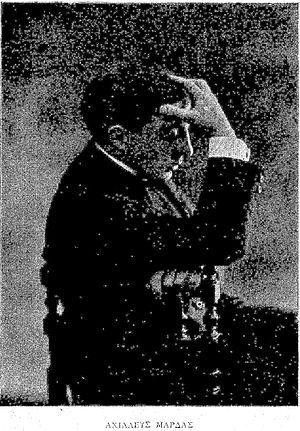
Achilléas Madrás né en 1875 et mort en 1966 ou le 29 novembre 1972, est un réalisateur, scénariste et acteur grec.
Le cinéma grec, recouvrant les productions cinématographiques réalisées en Grèce ou considérées comme grecques, est surtout connu par ses grands réalisateurs que sont Theo Angelopoulos, Michael Cacoyannis, Costa-Gavras et Jules Dassin et les grandes actrices Melina Mercouri et Irène Papas. Il existe en 2012 un peu plus de 4 000 films grecs connus et conservés, la plupart uniquement destinés à la diffusion nationale.